Avenue Road tram stop

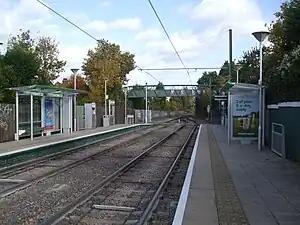

Avenue Road tram stop is a light rail stop in the London Borough of Bromley in the southern suburbs of London. It is located on Avenue Road in a mainly residential area between Penge and Beckenham.